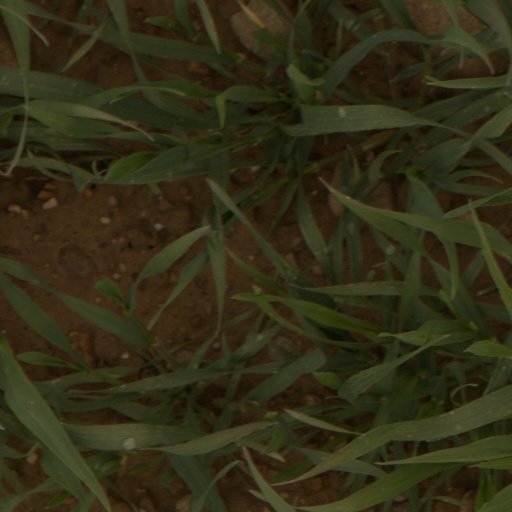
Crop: wheat